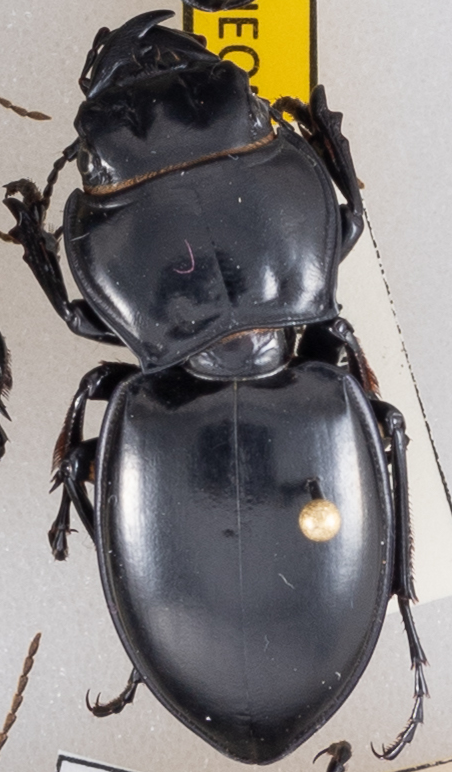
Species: Pasimachus californicus
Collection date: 2022-06-15
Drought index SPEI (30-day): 0.684
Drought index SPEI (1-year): -0.8
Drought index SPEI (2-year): -0.82